Lily Hoshikawa

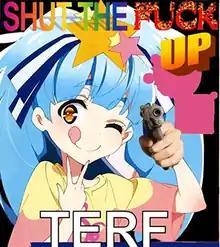
Anime character Lily Hoshikawa, a young female child with bright blue hair done in two large pigtails, and a blue and white ribbon punctuated by a star accessory and wearing a bright yellow shirt featuring a pink logo. Lily's right hand makes an inward-facing v sign with her fingers, while her left hand has been covered up by a photo clipping of a human hand holding a gun which has been crudely edited on to make it look as though Lily is holding this gun. Lily winks at the viewer and cheerfully sticks out her tongue. The image bears a caption in bright stylized letters reading "Shut the fuck up TERF," in all caps, with "shut the" in rainbow gradient shaded letters, and "fuck" emphasized by a "fiery" effect emanating from the red font in which it is written. The "up" is spelled with an orange 3D font, while "TERF" is placed at the bottom in plain white text with a black outline.

Lily's image has been adopted into internet memes. The most notable such meme was a photoshopped image which crudely depicts her holding a gun, with a caption spelt in stylized lettering that reads, "Shut the fuck up TERF", generally used by social media users voicing their support of the transgender rights movement. In April 2019, a Twitter user sent the image as a reply to British journalist Helen Lewis in relation to a dispute that she had been engaging in with professional esports player Dominique 'SonicFox' McLean, after McLean referred to Lewis as a TERF. Lewis responded by tweeting a screenshot of the reply, which she criticized as a perceived death threat and suggested it was in violation of Twitter's terms of service.